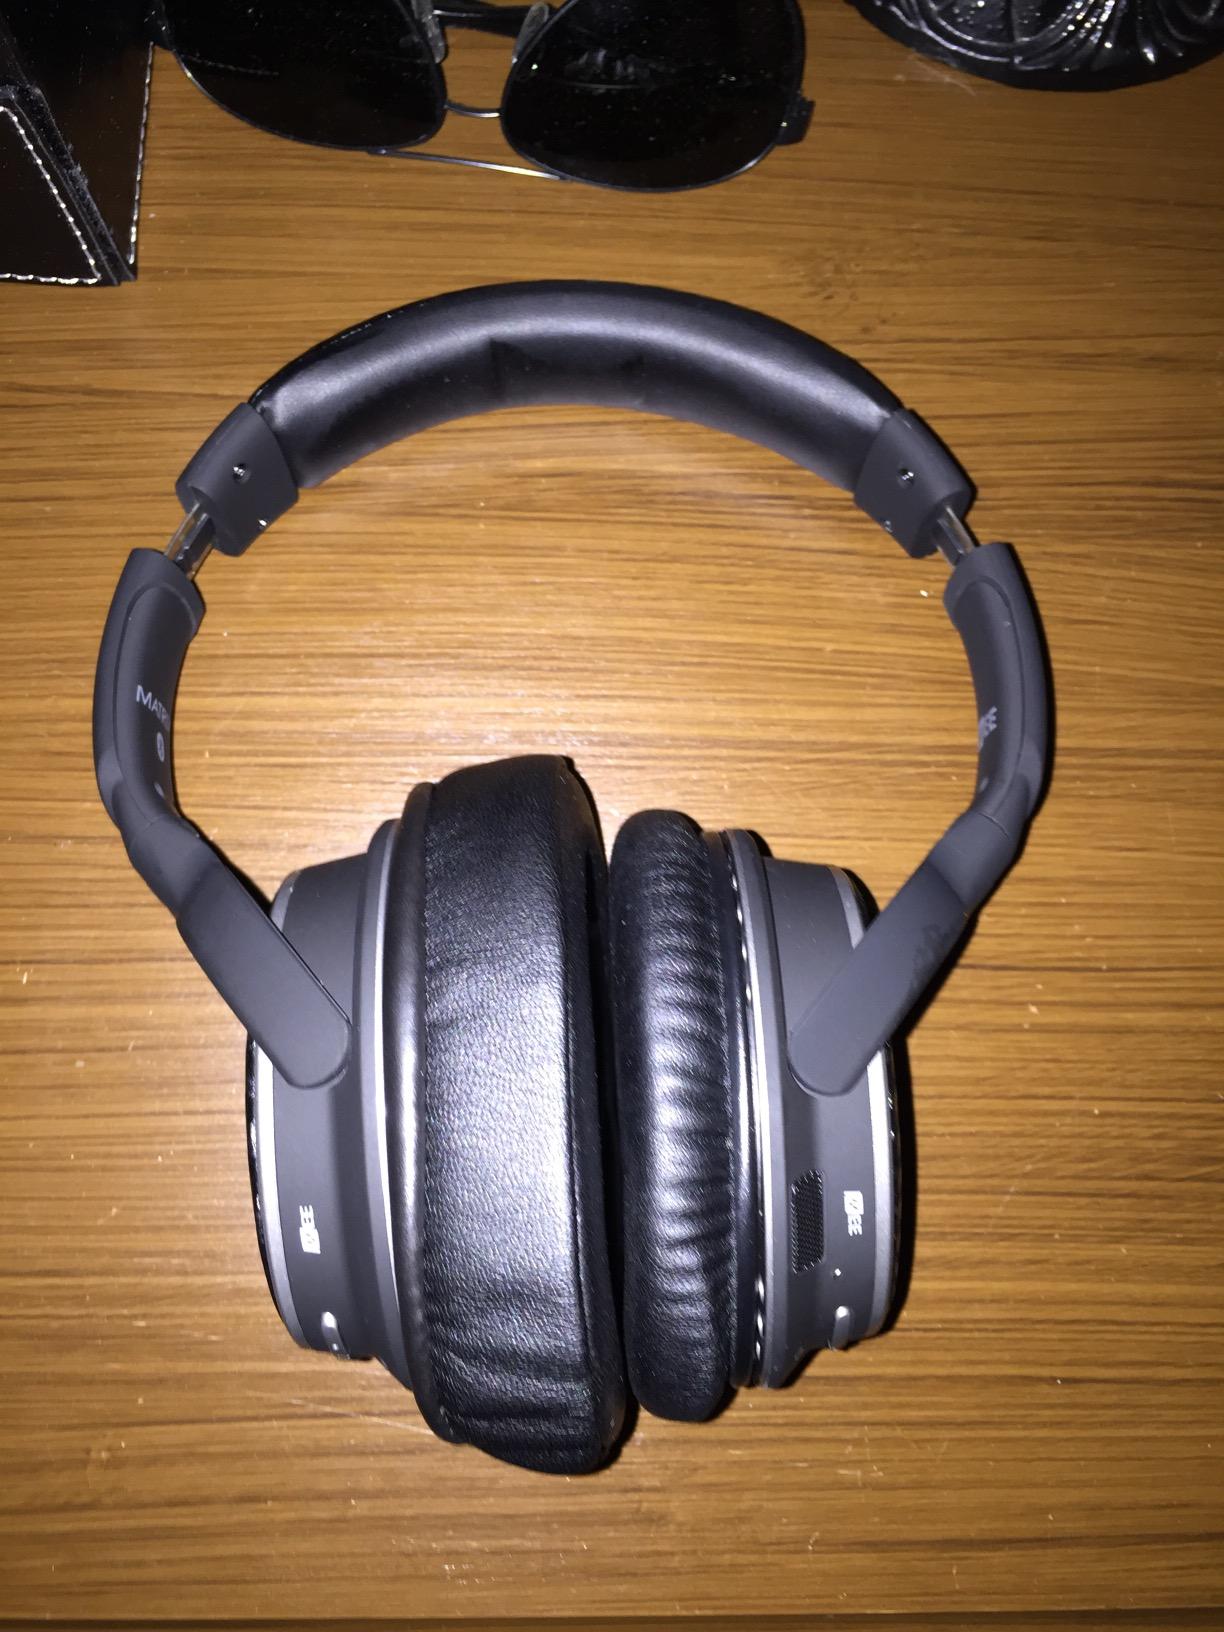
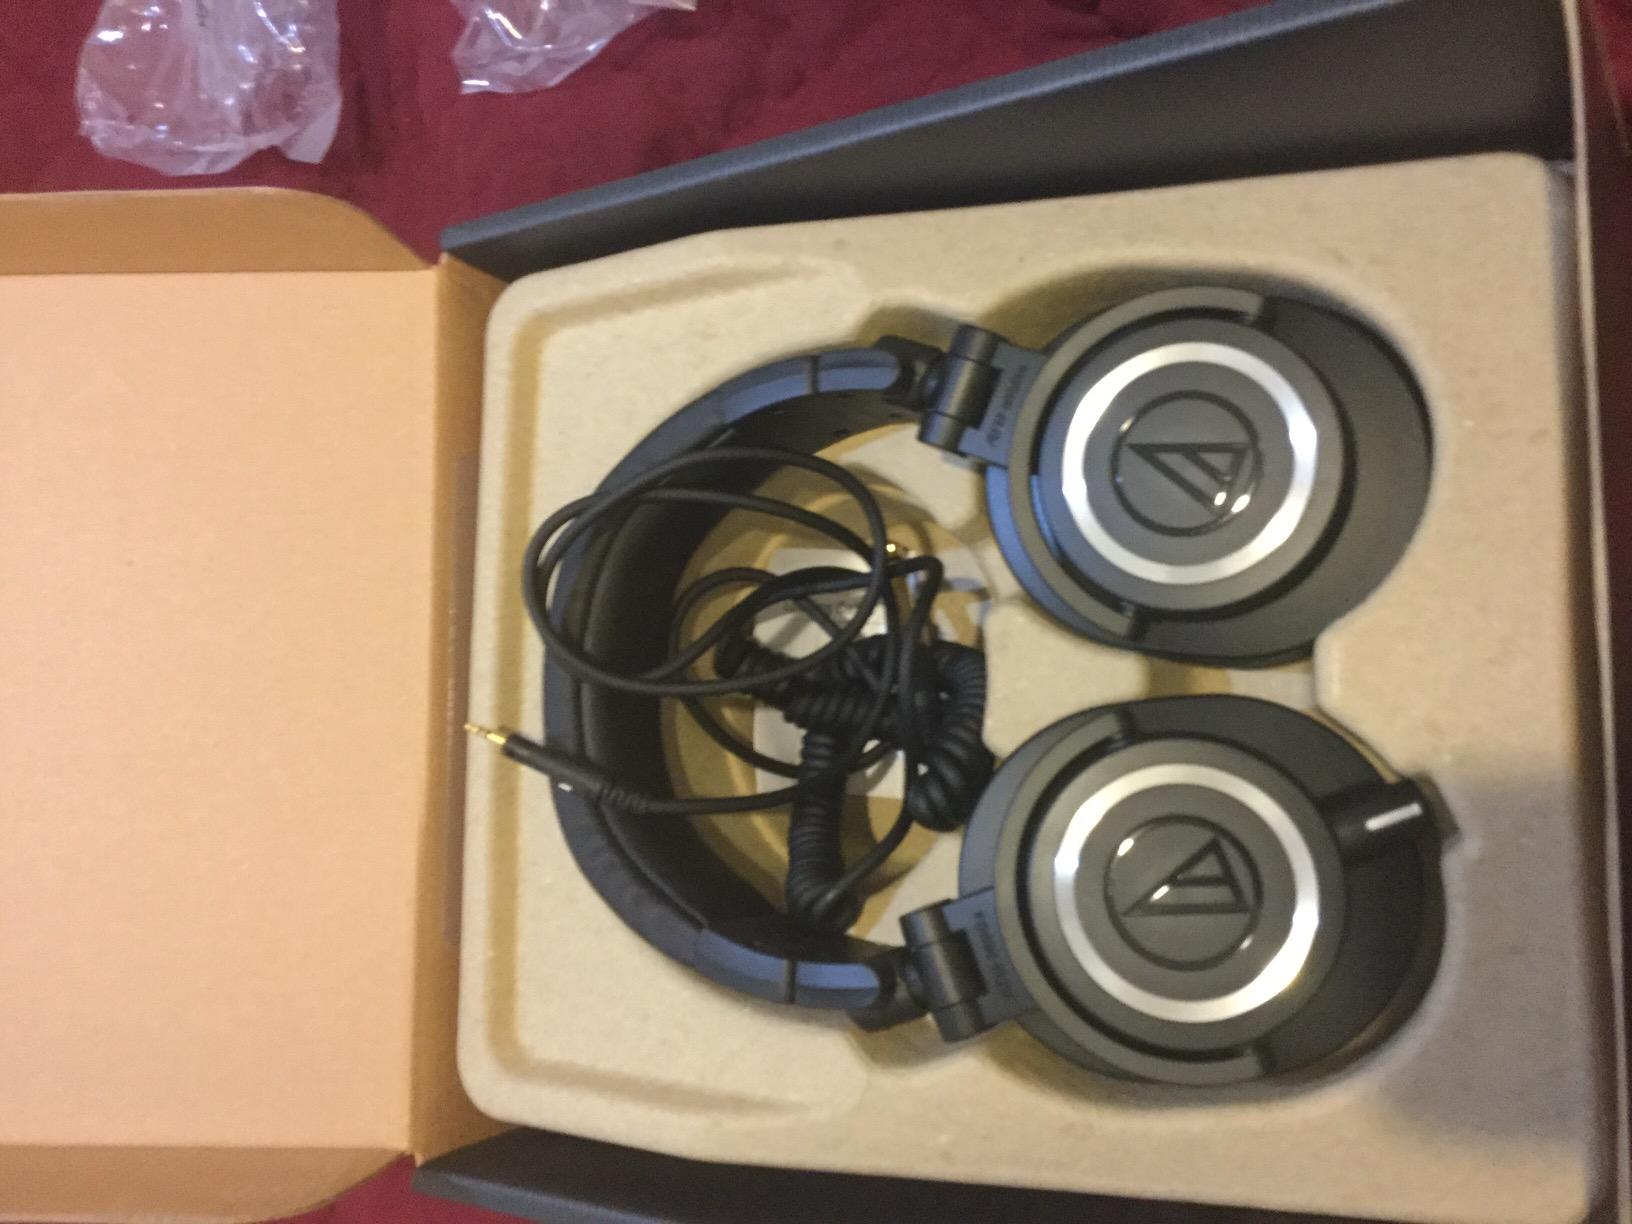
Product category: headphones
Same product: no